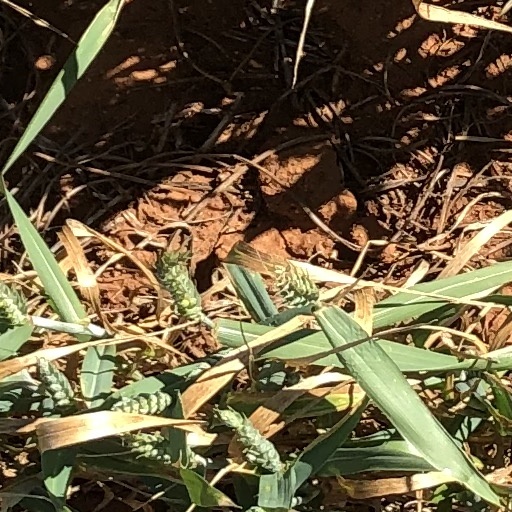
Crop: wheat